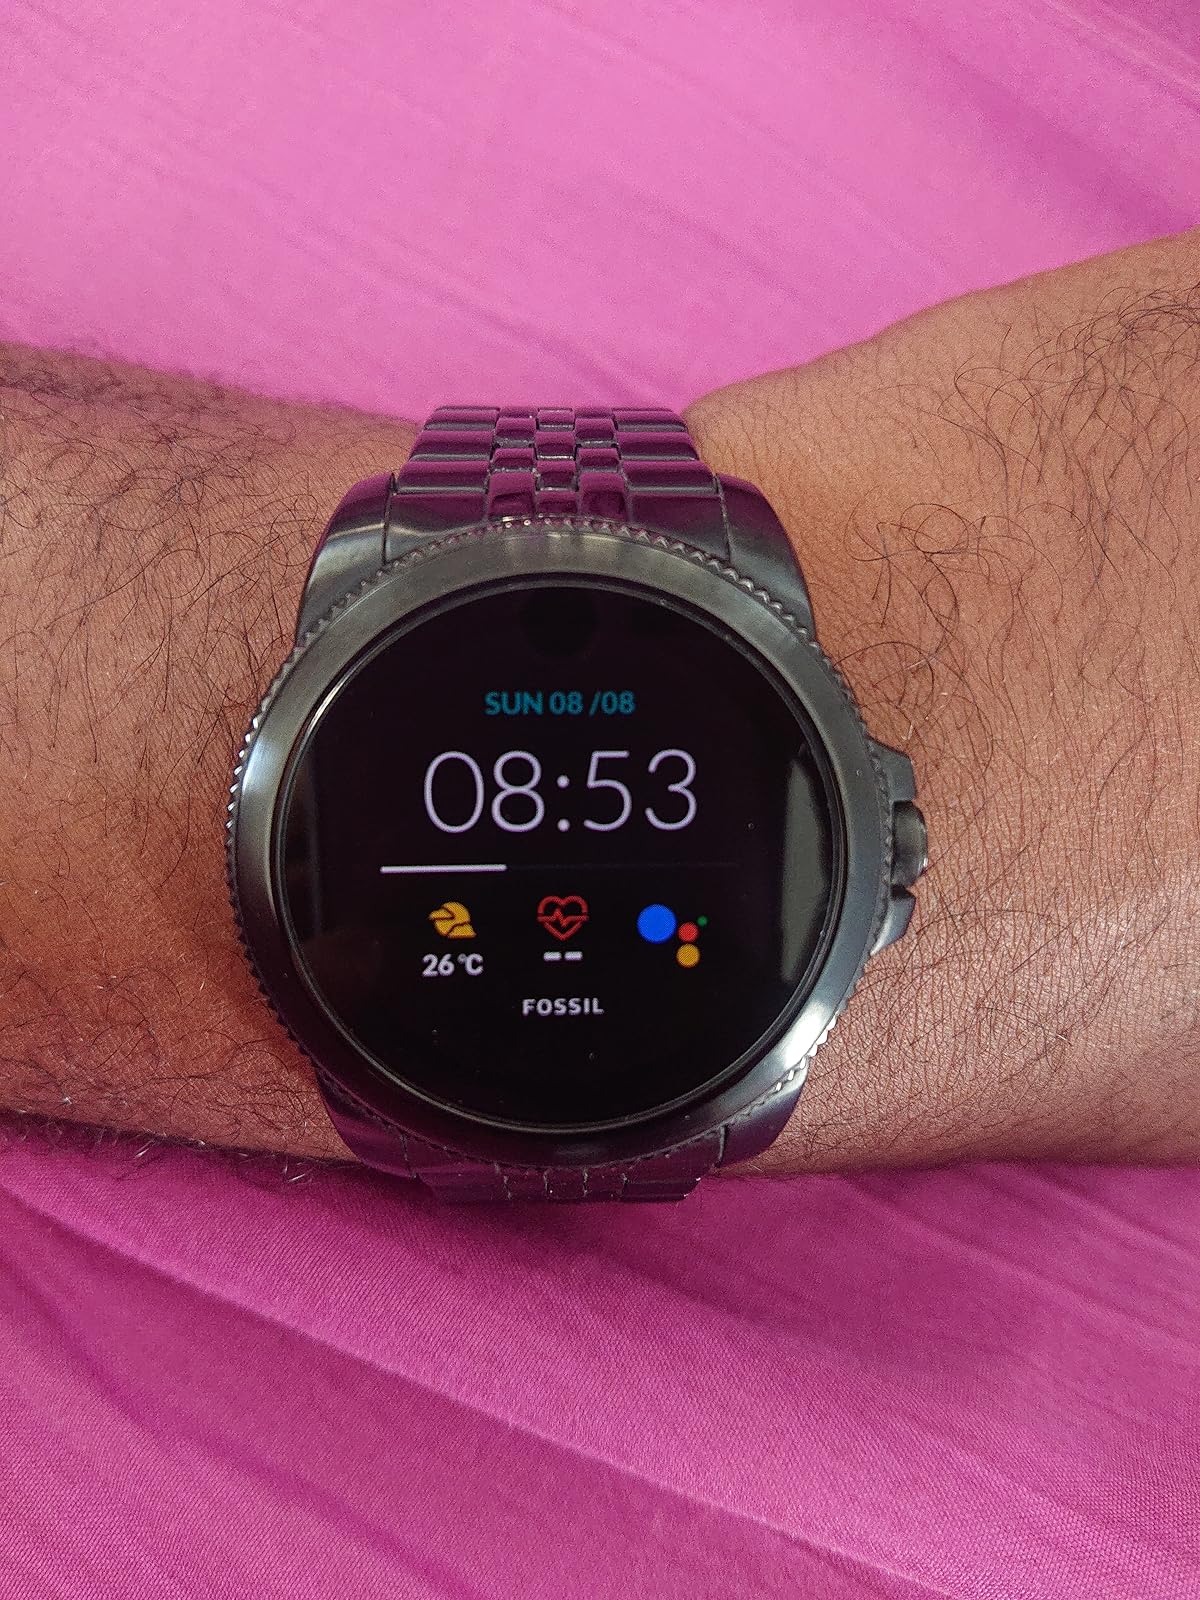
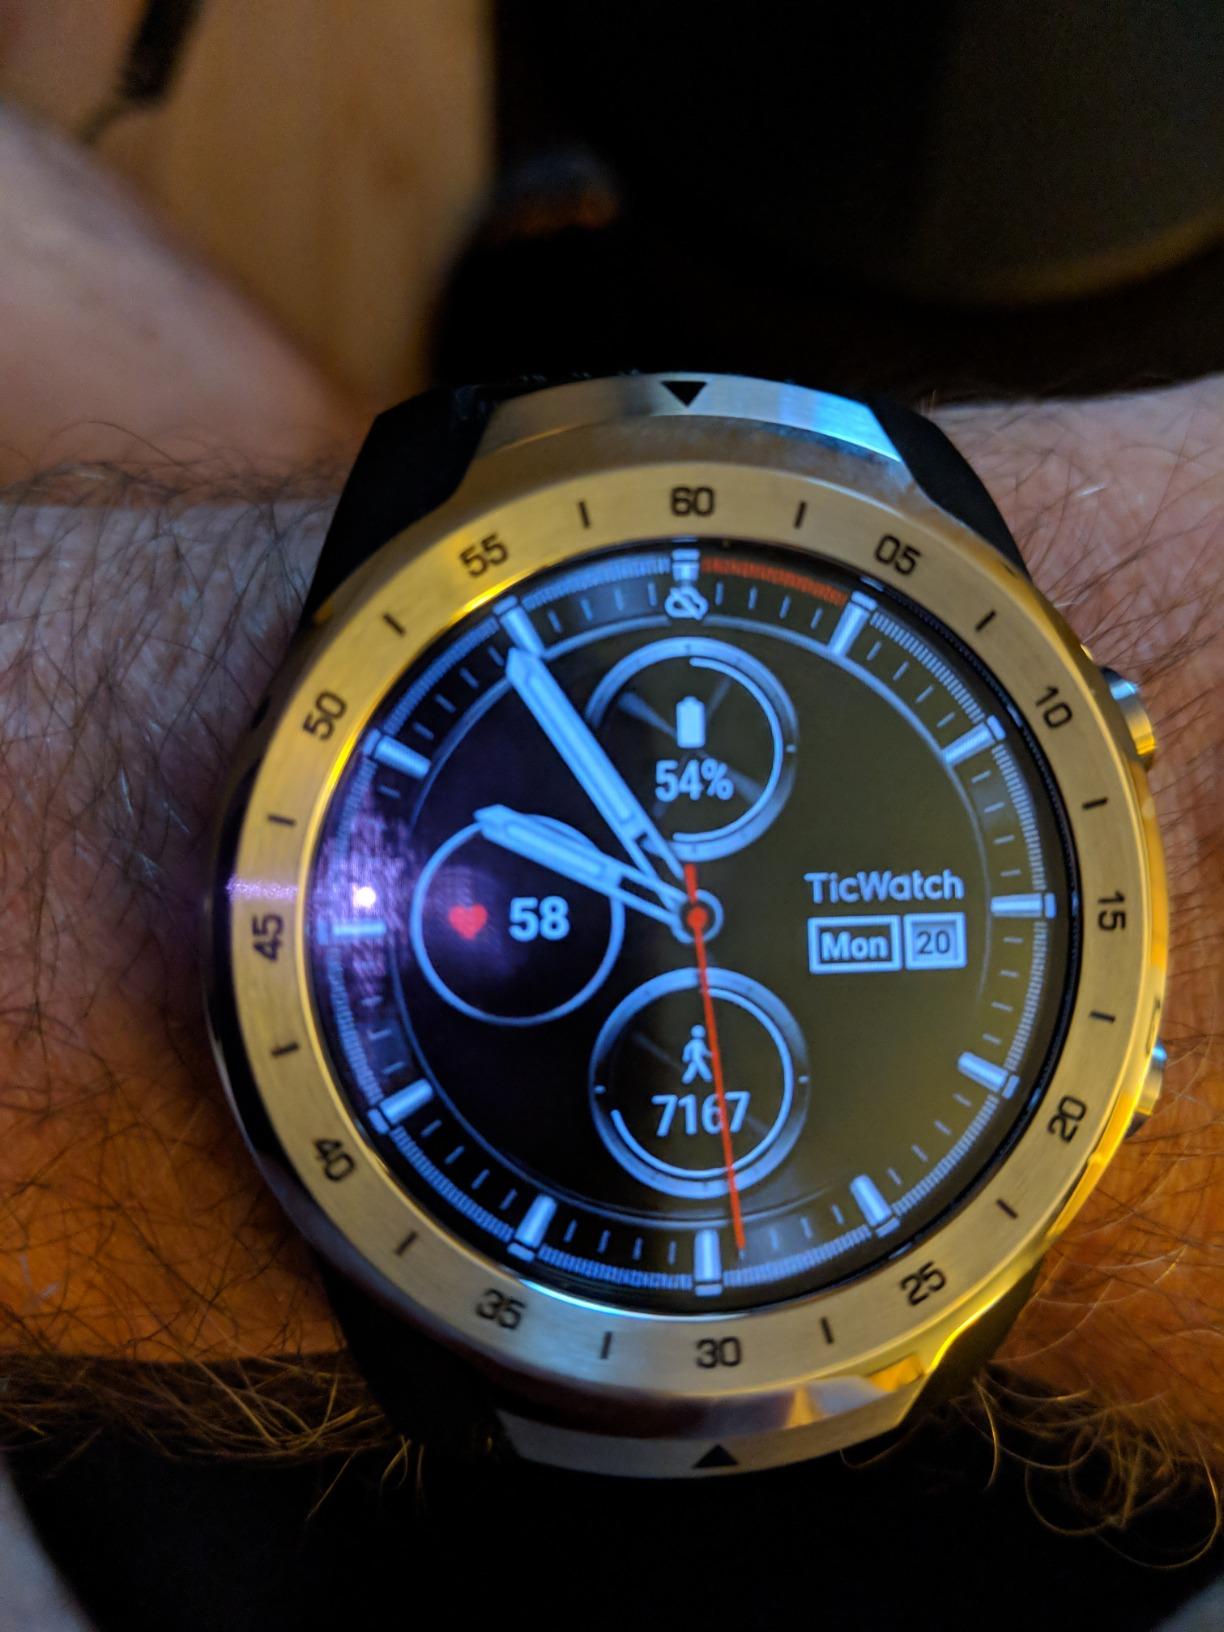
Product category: smartwatch
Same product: no